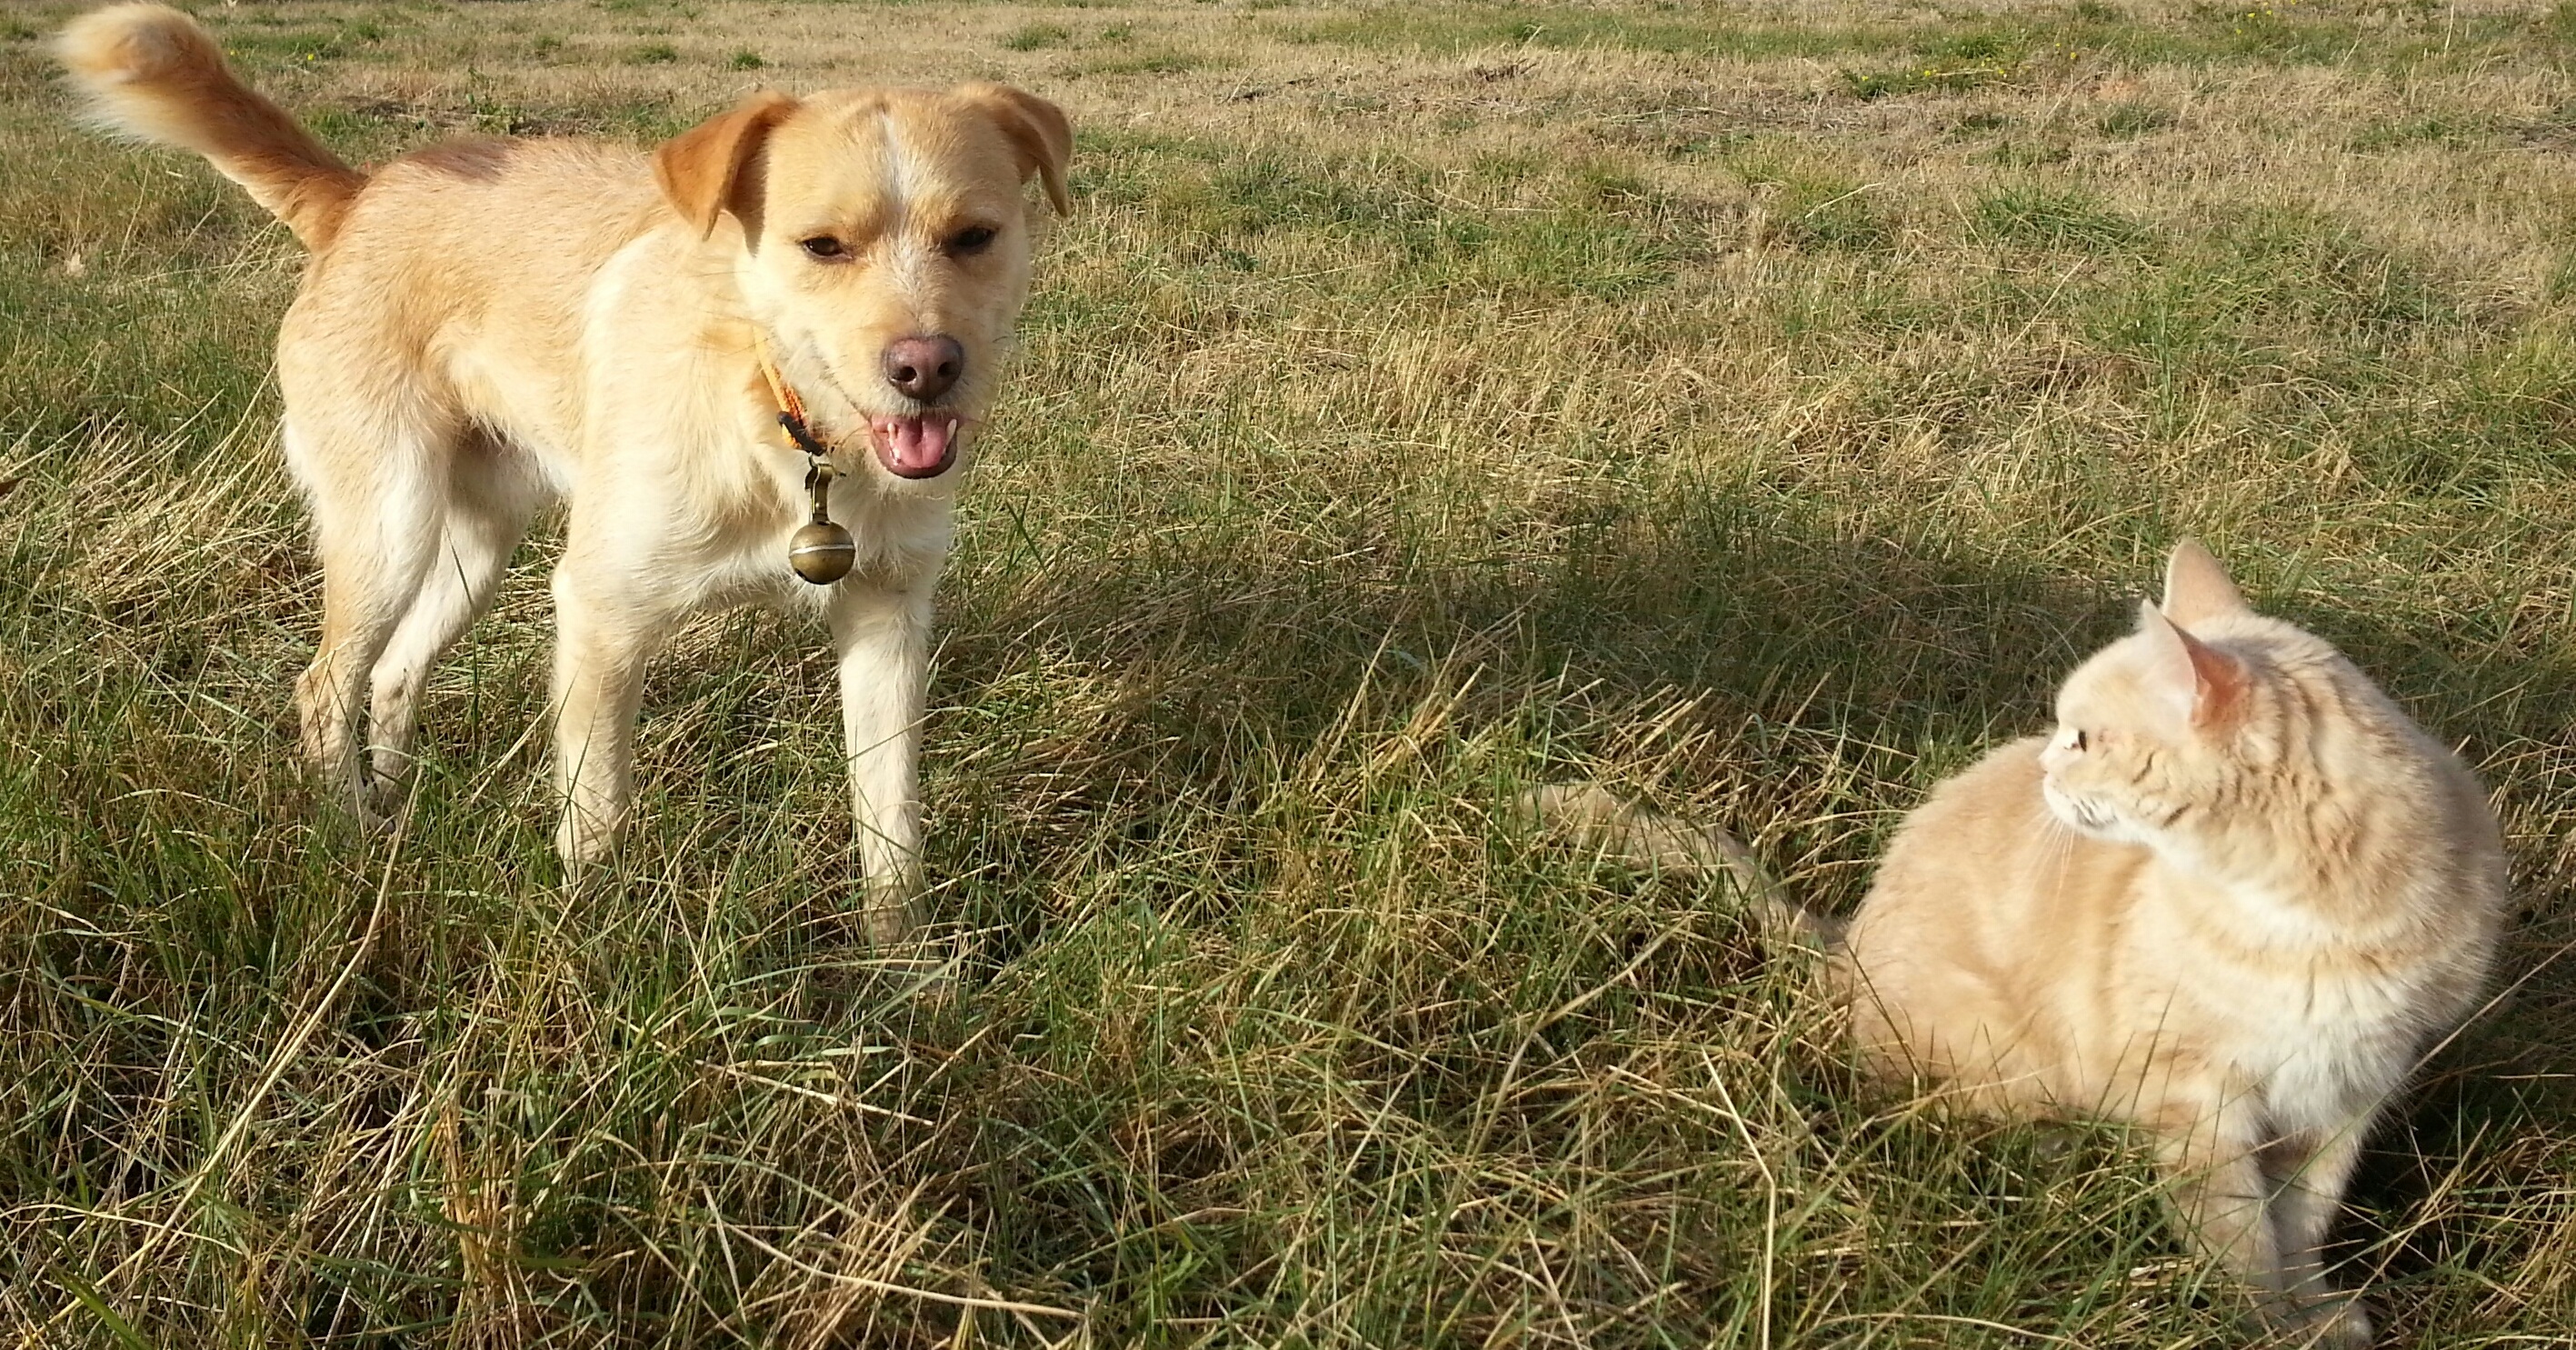
field, dog, cat, mammal, golden retriever, animals, vertebrate, ginger, dog breed, retriever, outdoores, the nature, street dog, dog like mammal, nova scotia duck tolling retriever